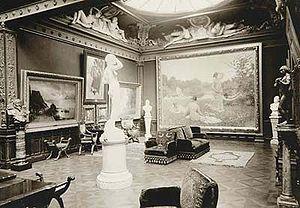
Per Hasselberg est un sculpteur suédois.